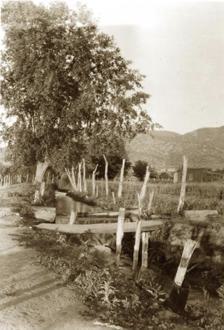
Building: Acequia Madre (Santa Fe)
Country: United States of America
Year built: 1680
Historical irrigation ditch in New Mexico For the Acequia Madre in Las Vegas, New Mexico, see Acequia Madre (Las Vegas, New Mexico) . Acequia Madre Mother Ditch Acequia Madre (Mother Ditch), Santa Fe, NM c.1890-1910 Location Santa Fe, New Mexico, USA Coordinates 35°40′46″N 105°55′25″W / 35.679387°N 105.92349°W / 35.679387; -105.92349 Elevation 7,000 feet (variable along its length of several miles) Built c.1610 Built for irrigation Rebuilt c.1680 Location of Acequia Madre in New Mexico A section of the Acequia Madre in 2022 showing gate to control water flow Urrutia Map of Santa Fe, 1766, showing the Acequia Madre in the lower third of the map The Acequia Madre ( Mother Ditch ) is a historical irrigation ditch that flows through the city of Santa Fe, New Mexico . It has been operating for more than 500 years, and is part of the acequia system found throughout New Mexico. History Historically, ditch irrigation was used for centuries by the indigenous peoples of the Southwest, however the Spanish colonialists have been credited with bringing knowledge of engineering and irrigation/water regulation law to New Mexico. The Acequia Madre was documented in the José de Urrutia map ( c. 1766 ) which shows the acequia running along the muralla, or early fortification wall of Santa Fe, and marks its position in relation to the Santa Fe River . The structure dates from before 1610, however the main construction occurred in 1680 around the time of the Pueblo Revolt . At that time Santa Fe was called La Villa Real de la Santa Fé de San Francisco de Asís . The indigenous Puebloan peoples in the area used flood control practices and irrigation as far back as 800 AD as observed by the Spanish explorers who came through the area in the 1540s. The acequia continues to this day to be governed by the early Spanish laws. The ditch has a board of three commissioners charged with insuring it is kept in good-working order and a mayordomo de la acequia . The acequia is still used by some residents to irrigate grazing land and fruit trees; property owners with water rights leases along the ditch pay an annual fee, and are responsible for keeping the acequia cleared of debris each spring; the ditch cleanup is known as the limpieza y saca de acequia . The ditch-association members are traditionally known as parciantes. While the flow in the ditch is regulated, water has "never ceased to flow" each year. According to the Historic American Engineering Record , the Acequia Madre is "probably the oldest Spanish acequia system remaining in the Southwest and can easily be traced today." Route The Acequia Madre originates near the location of the Los Cerros Reservoir in the southeastern area of Santa Fe, and extends west for several miles. It flows parallel to Acequia Madre Road, along the south side of the road, through the Camino del Monte Sol Historic District . Description The Acequia Madre continues to flow annually through a ditch that is partially stone lined, and approximately one to two feet deep. Its width ranges from approximately two feet to five feet wide. Mature cottonwood trees grow along the ditch, mainly between the ditch and the adobe walls and coyote fences of various properties. Several historical houses are adjacent to the ditch, some of those along the south side still use acequia water to irrigate orchards, alfalfa and other grain fields, vegetable gardens. These plantings were watered by smaller ditches perpendicular to the Mother Ditch. It was a Spanish custom to deed land in parcels in long and narrow strips to such that each property had equal access to the acequia water. There was a historical mill at the intersection of Acequia Madre Road and Abeyta Street, where the Acequia del Ranchos (shown on the King Map) intersected with the Acequia Madre. The Acequia Madre House A historical Territorial Revivial -style house known as the Acequia Madre House was built in 1926 by the American artist Eva Scott Féynes along with her daughter and granddaughter. These three women "who would not be constrained by societal codes" devoted their lives to cultural conservation, including the study of Northern New Mexico ethnobotany, Native American songs and languages, Southwestern architecture and folk art . The house is now the headquarters for Women's International Study Center. Documentation The Library of Congress holds an archive of photographic prints of the acequia. See also Zanja Madre (Los Angeles) References